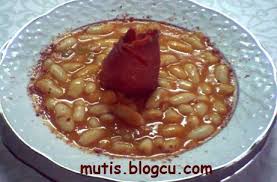
Yemek: kuru_fasulye